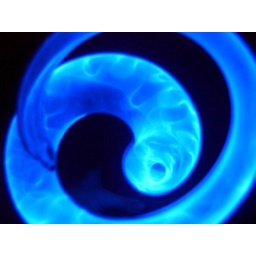
This cool electic lamp thing in ym room. Love the blue hue.